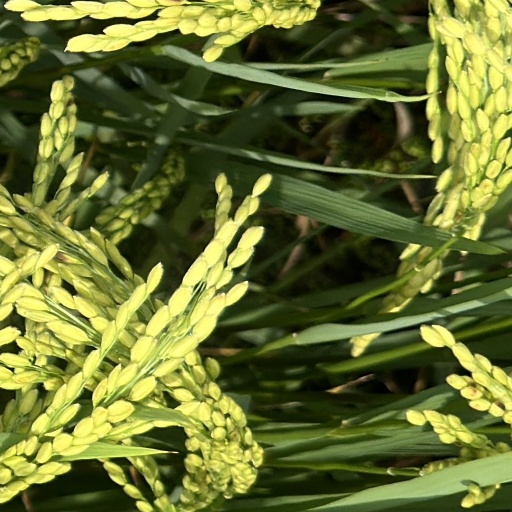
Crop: rice